St. Elizabeth of Hungary Catholic Church (Baltimore)

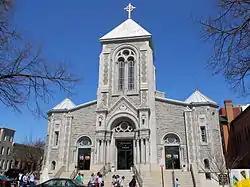
Church building in March 2012

St. Elizabeth of Hungary was a historic Roman Catholic church complex located within the Archdiocese of Baltimore in the Baltimore-Linwood neighborhood of Baltimore, Maryland, United States.